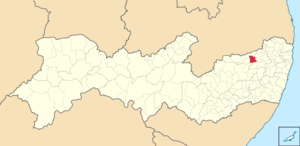
Surubim est une municipalité brésilienne située dans l'État du Pernambouc.